Dish México

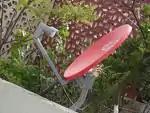
Dish México antenna on a roof.

Dish México is a subscription satellite television service in Mexico. Since 2022, it has been wholly owned by MVS Comunicaciones; prior to then, it was owned jointly by MVS Comunicaciones and EchoStar.